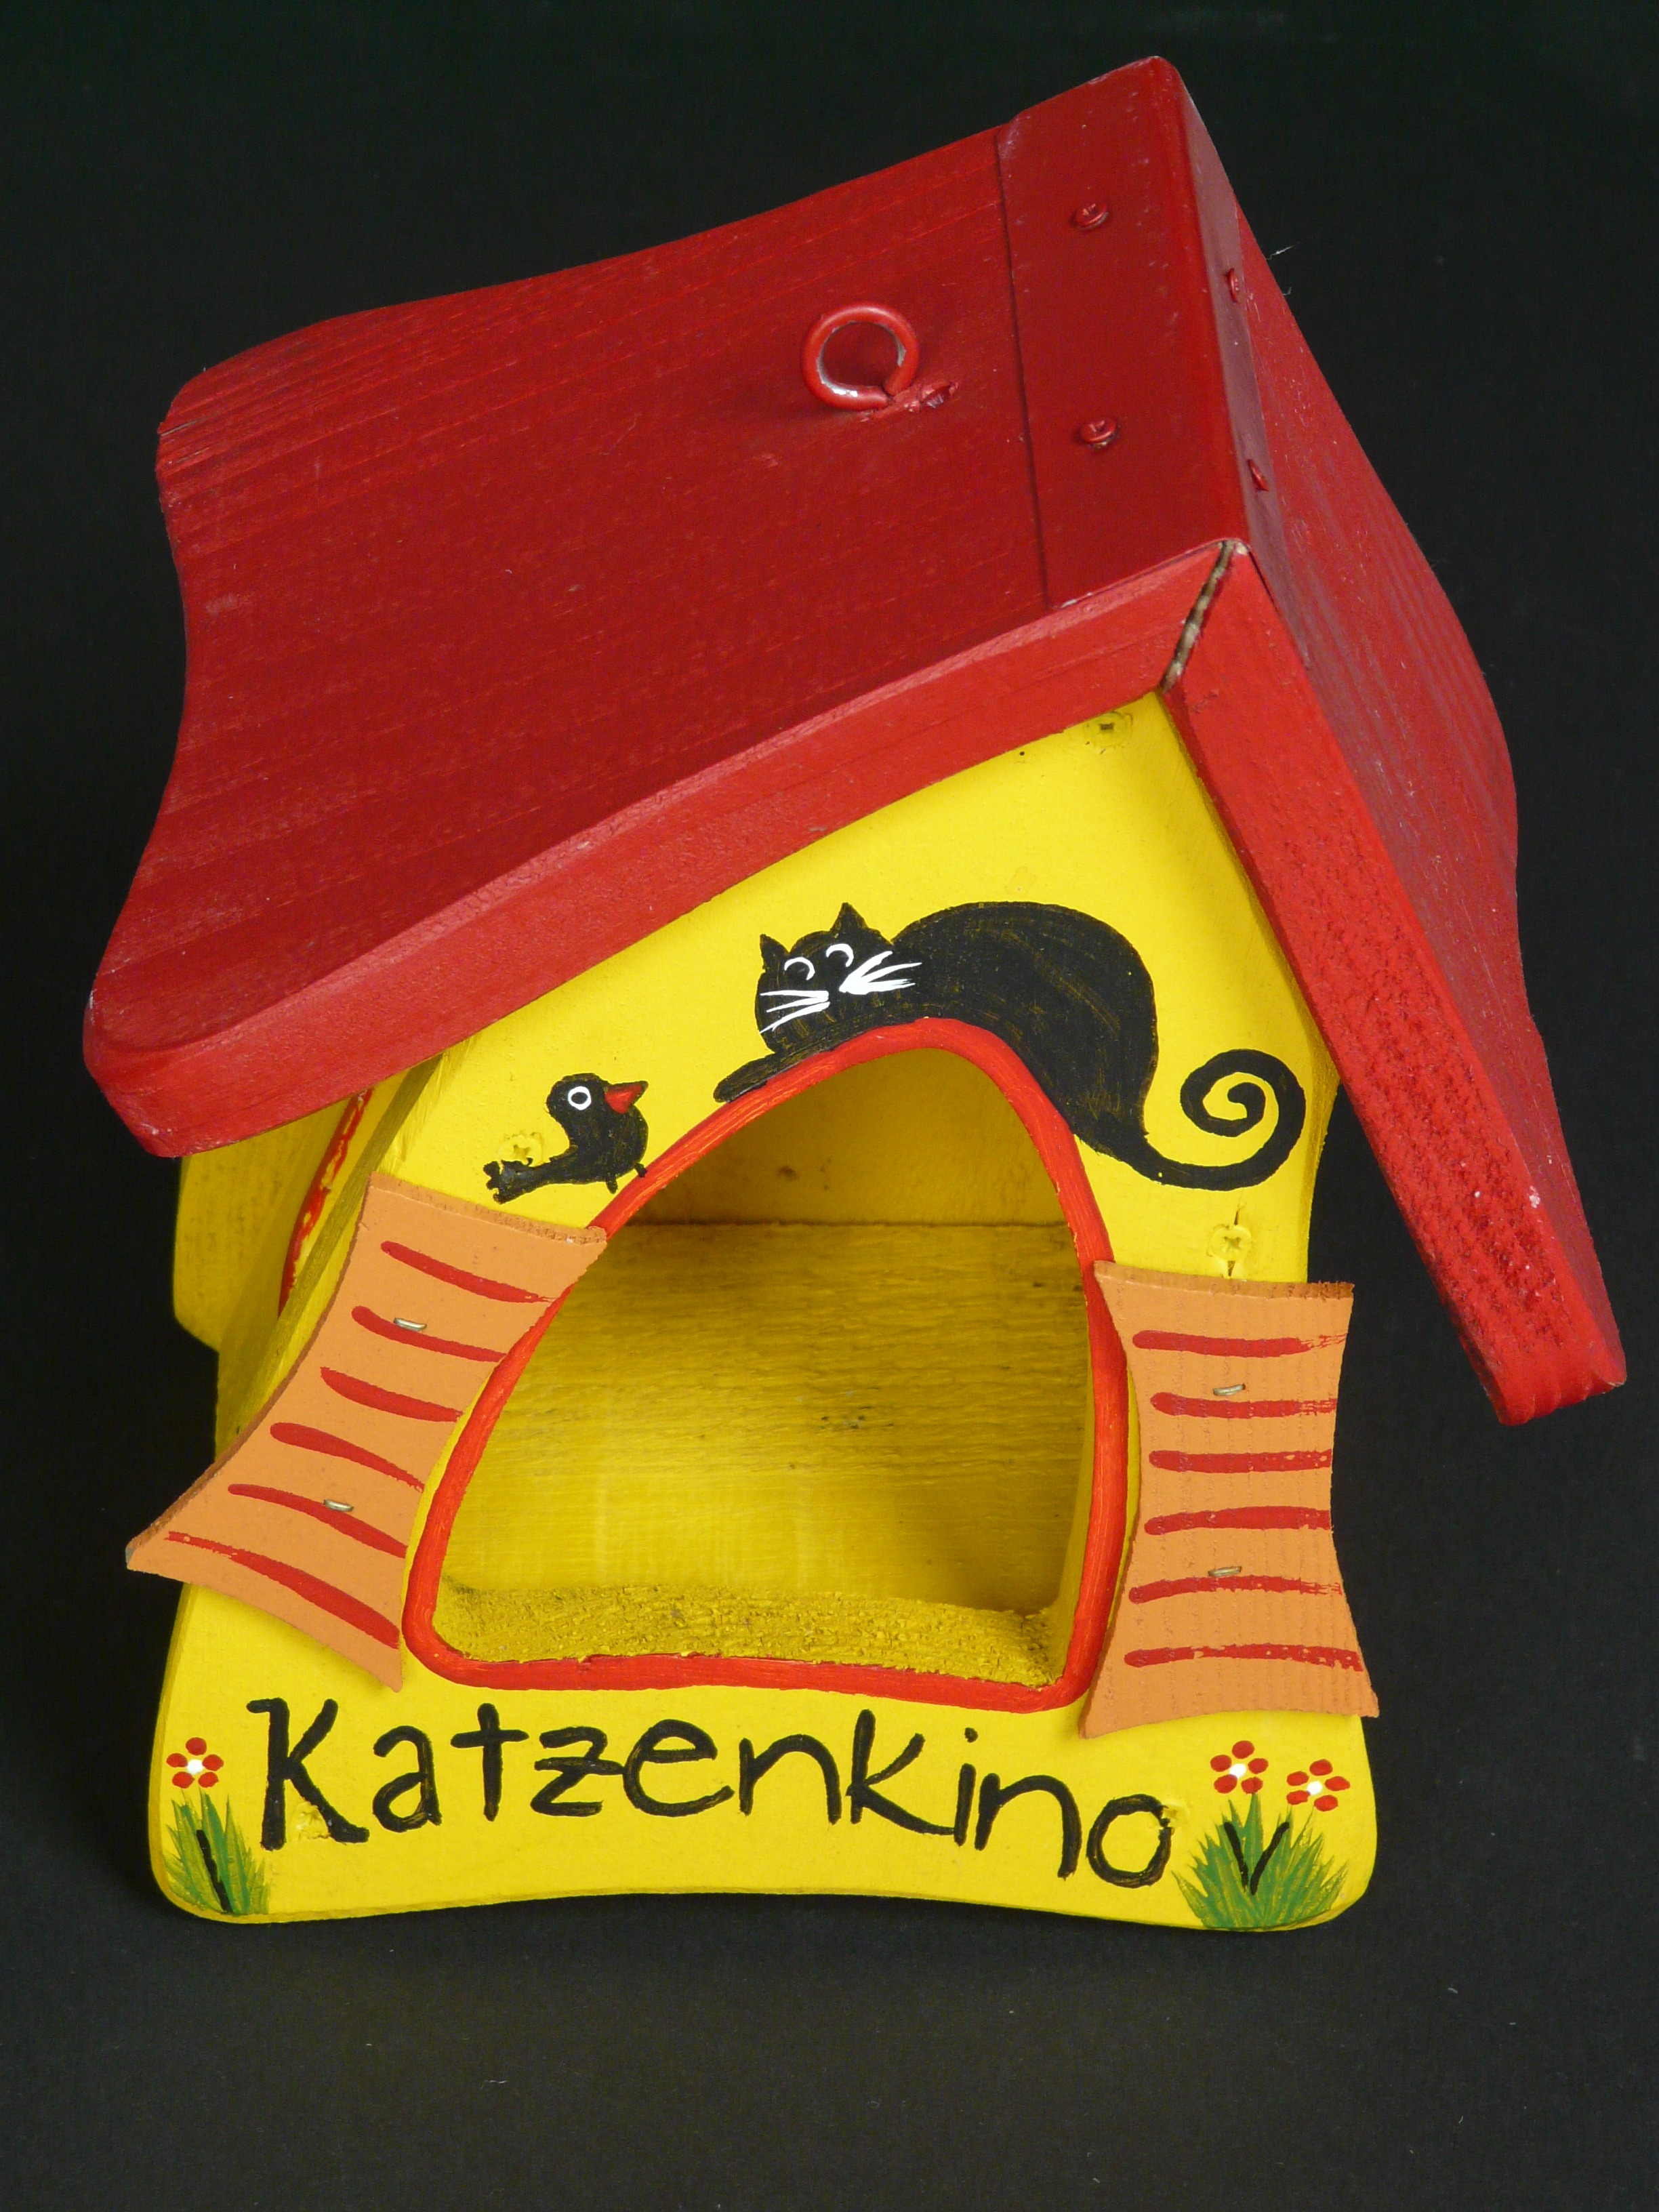
bird, wood, roof, home, feed, red, color, paint, clothing, yellow, illustration, painted, aviary